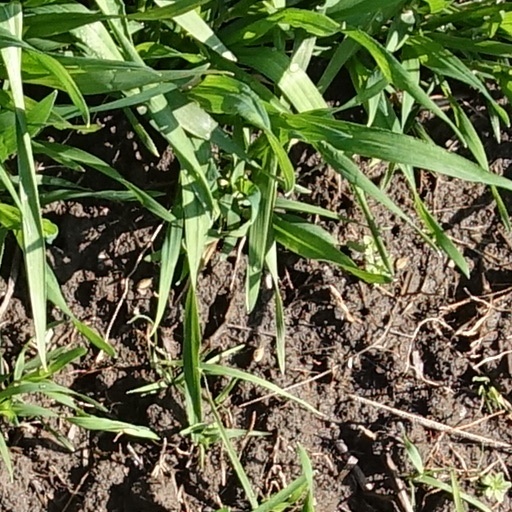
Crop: wheat